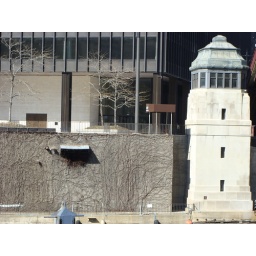
A liitle white tower in Chicago i photograhed.